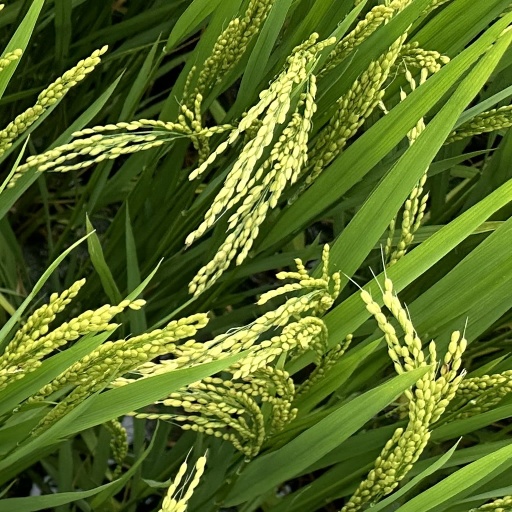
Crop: rice